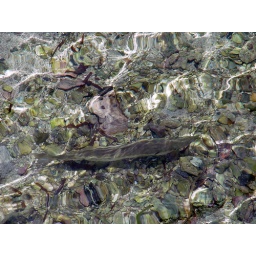
fish in the water